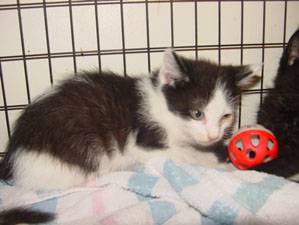
Label: cat